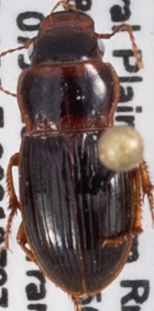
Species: Cratacanthus dubius
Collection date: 2021-07-07
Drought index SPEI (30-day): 1.546
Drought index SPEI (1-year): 0.086
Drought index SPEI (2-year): -0.418